Describe the emotion expressed in this image:  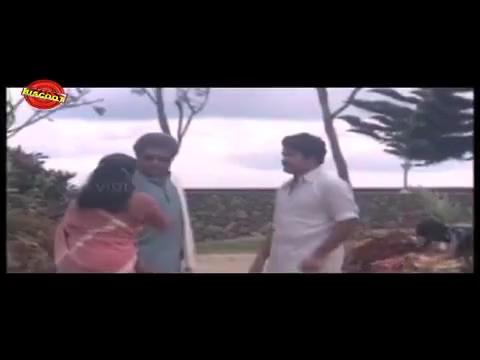
This person displays Pain, valence and arousal with low intensity.